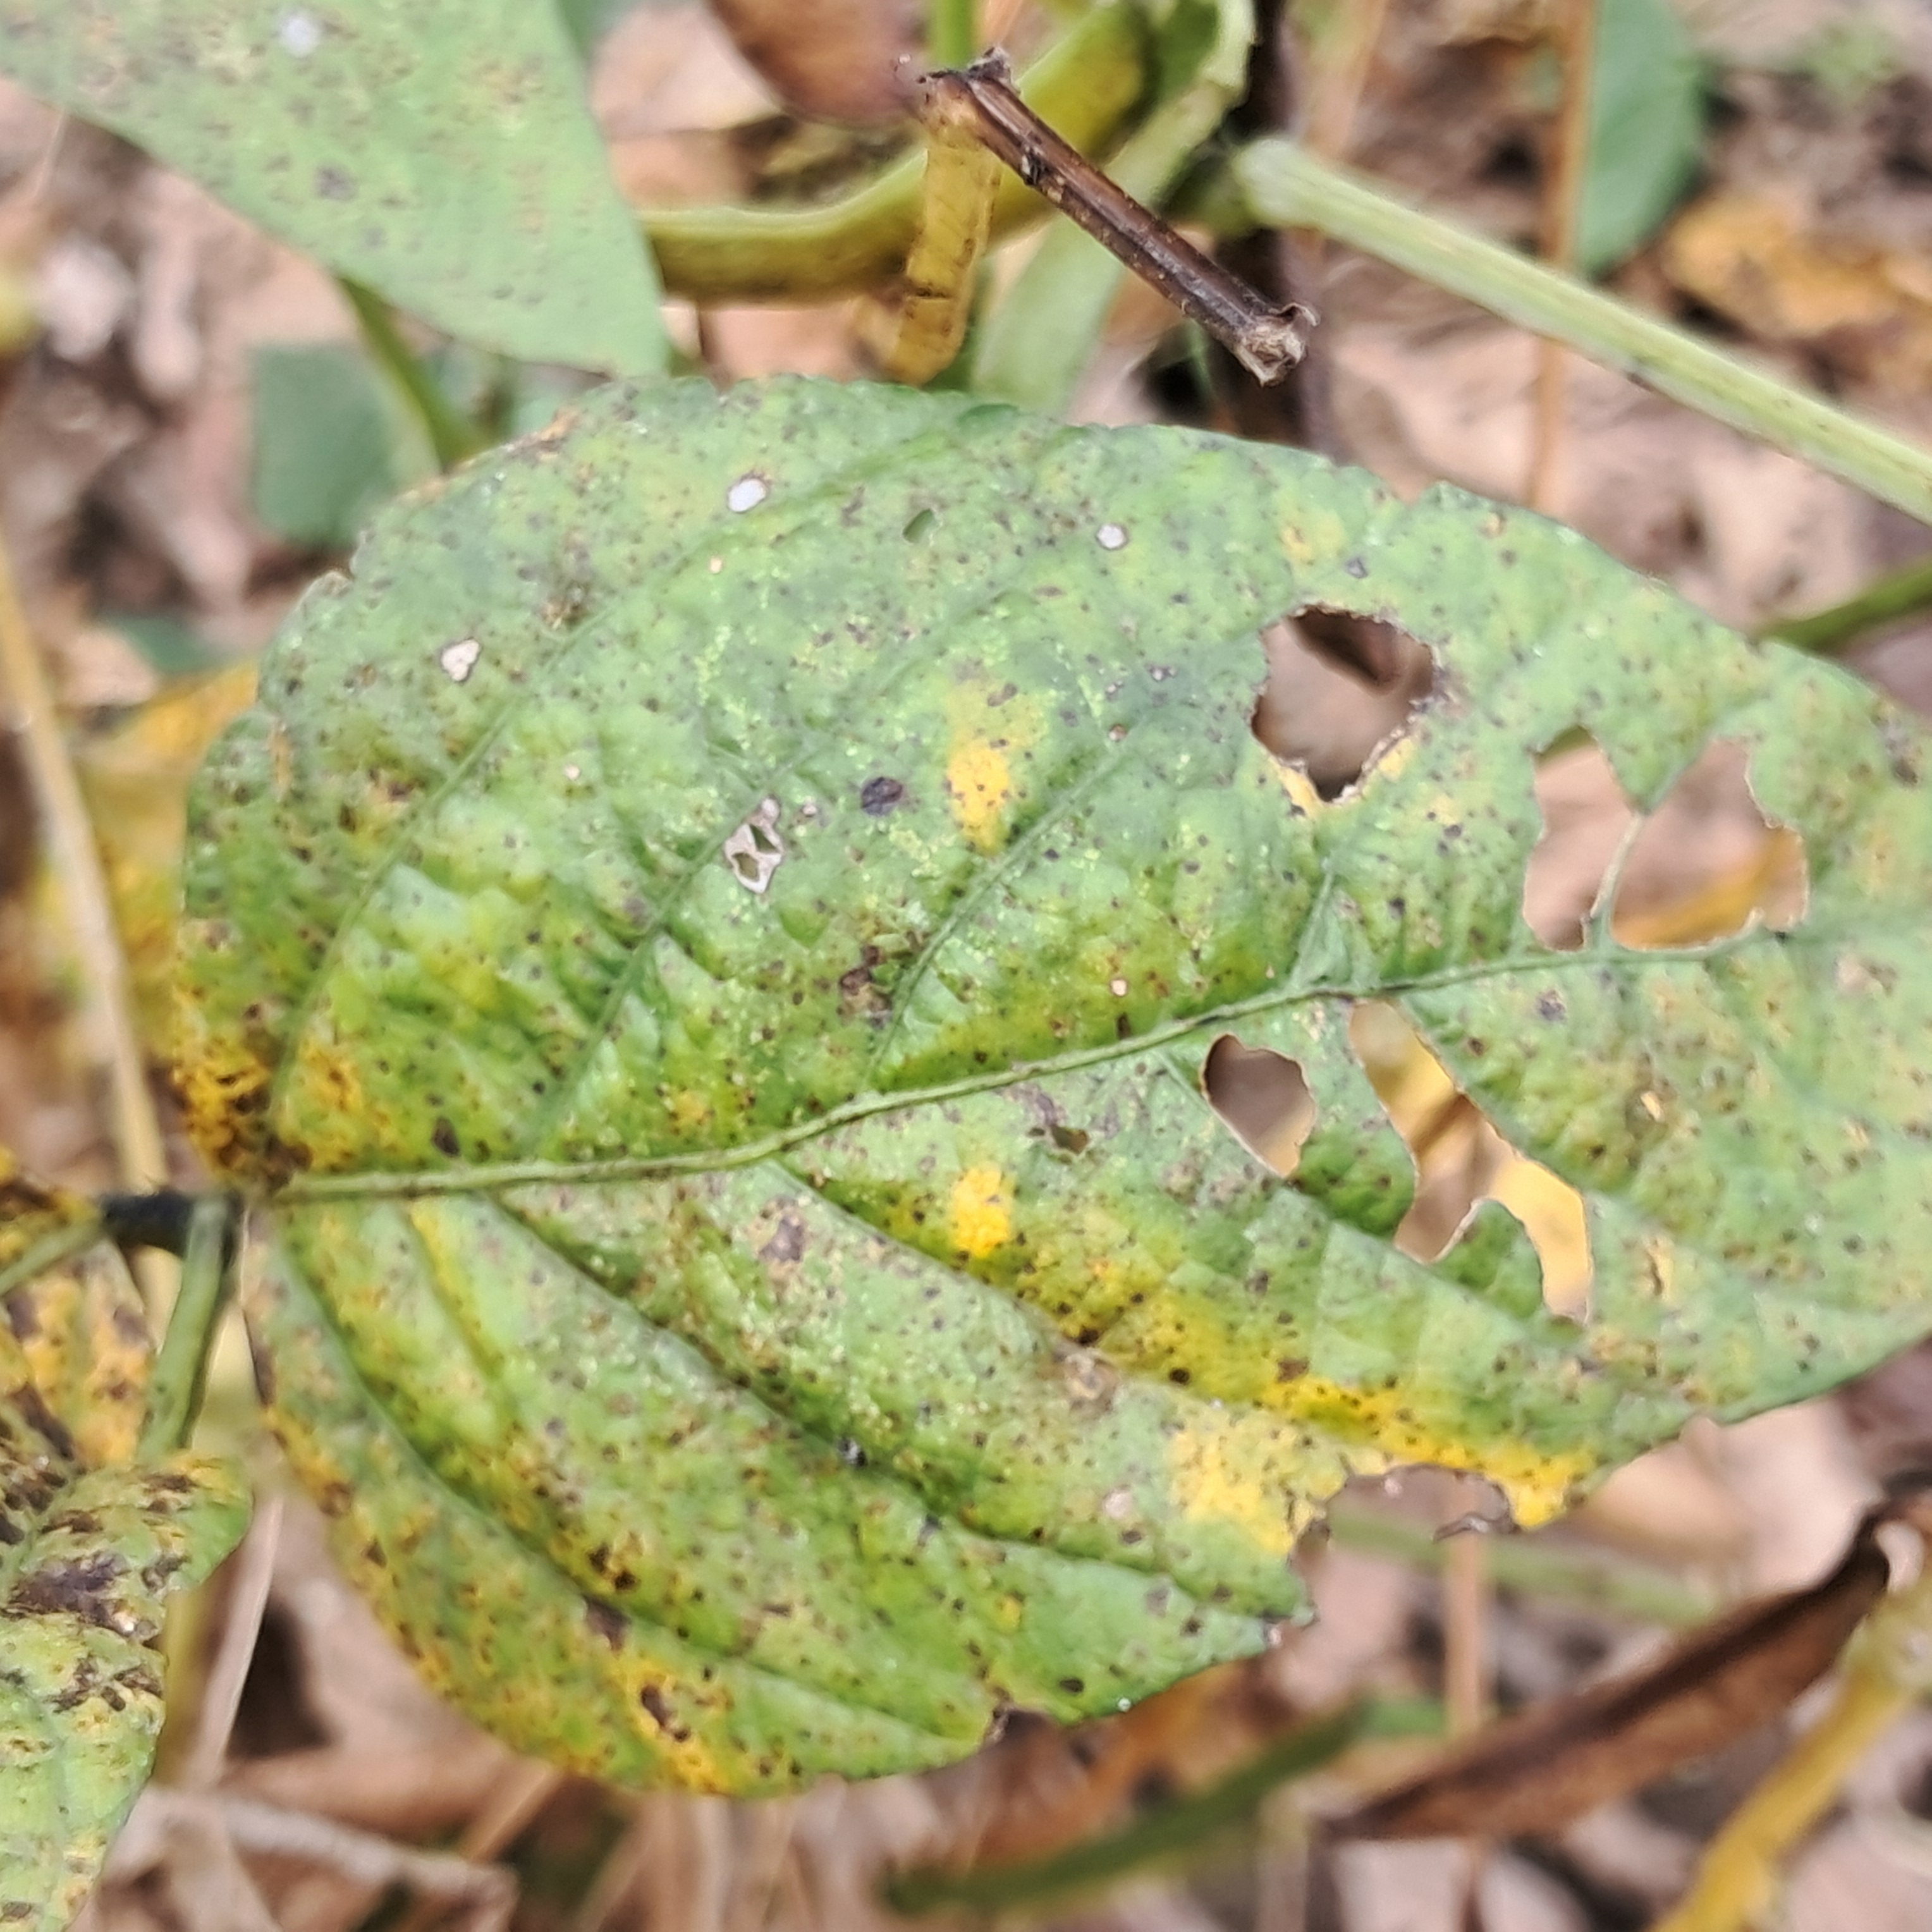
Label: Spectoria_Brown_Spot